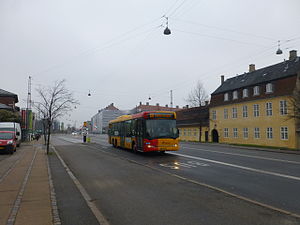
Den kvikke vej / Udformning / Betjening
Linje 6A på Øster Voldgade hvor der kun er en almindelig busbane.
Den kvikke vej er en bus rapid transit med højklassede busbaner og stoppesteder mellem Nørreport Station og Ryparken Station i København. Mellem Fredensbro og Lyngbyvej ved Haraldsgade ligger busbaner og stoppesteder afskærmet midt i gaderne, mens der på en stor del af resten benyttes traditionelle busbaner og stoppesteder i siden.